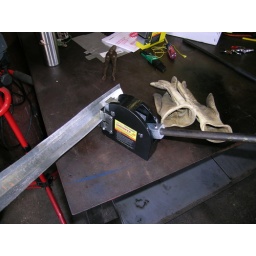
The work in the jaws. I had to use this angle to get leverage on the bar and to clear the wall.